USS Parche (SSN-683)

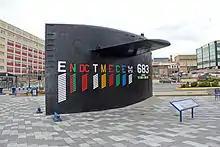
"Parche"s sail in the downtown waterfront park at Bremerton, Washington.

"Parche"s sail was preserved. It was moved from Puget Sound Naval Shipyard to the maritime park near Puget Sound Navy Museum in downtown Bremerton. The sail is decorated with stripes for the unit awards and ribbons: